Scream (1996 film)

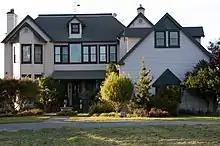
An isolated home in Tomales, California served as the location of "Scream"s finale.

It was determined early on that "Scream" required too many different interior and exterior locations to be filmed on sets. Production designer Bruce Miller explained that it was important to portray the characters as vulnerable in their homes which made it essential that they could film inside and outside the properties. Scouts researched locations in the United States and Canada but struggled to locate a house for the opening scene which featured plentiful windows and visibility. Craven initially researched Wilmington, North Carolina but it failed to meet his expectations: "I wanted to have very American looking houses... and a lot of the houses there were very dark brown, or brick, and that didn't look attractive to me." Locations near Vancouver were discounted for similar reasons, as was Napa County, California.